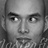
Emotion: neutral